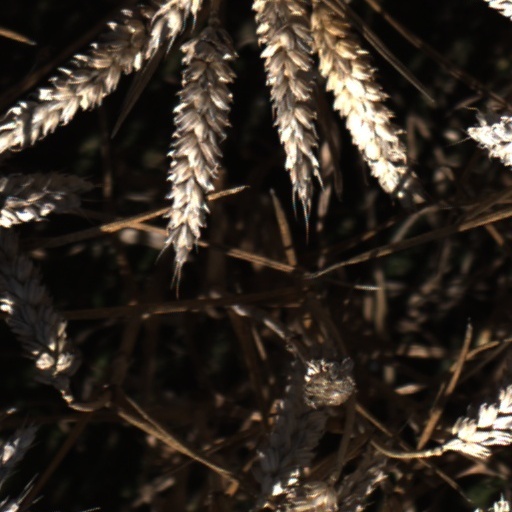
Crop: wheat